Ritona

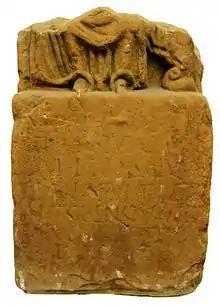
The Contiomagus stone from Pachten.O.D. T.PRIITONAE. DI VINAE SIVE CA... IONI PRO SALVTE VICANORVM CONTI OMAGUS ENSIVMTER TINIUS MODESTVS F.C.V.S.

Ritona (also known as Pritona) is a Celtic goddess chiefly venerated in the land of the Treveri in what is now Germany. Her cult is attested at and at Trier, where she "had a carefully built little temple" in the Altbachtal complex. Ritona's temple was one of several in the Altbachtal to include exedrae and courtyards that may have been used to prepare ritual banquets and/or to place offerings. At Pachten her temple also had a theatre, presumably used for performances of a religious nature.